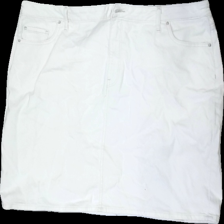
View: front
Type: Skirt
Category: Ladies
Brand: Cubus
Colors: White
Material: 100% cotton
Cut: Regular
Size: XXXL
Season: Summer
Trend: Denim
Stains: Major
Damage: fläck
Damage location: bottom center
Damage 2: fläck
Damage 2 location: bottom center
Price range: <50
Recommended usage: Export
Description: vit jeans kjol med gula fläckar